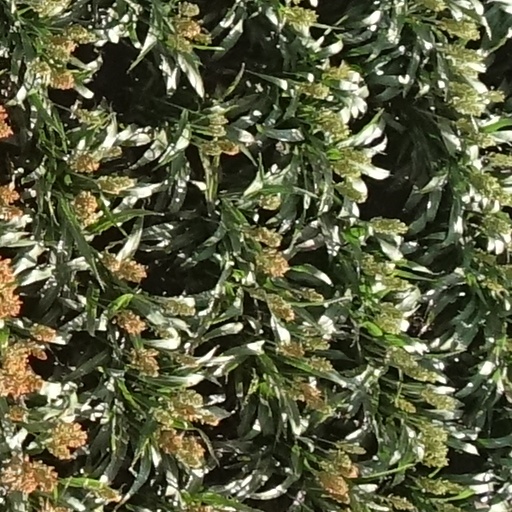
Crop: sorghum